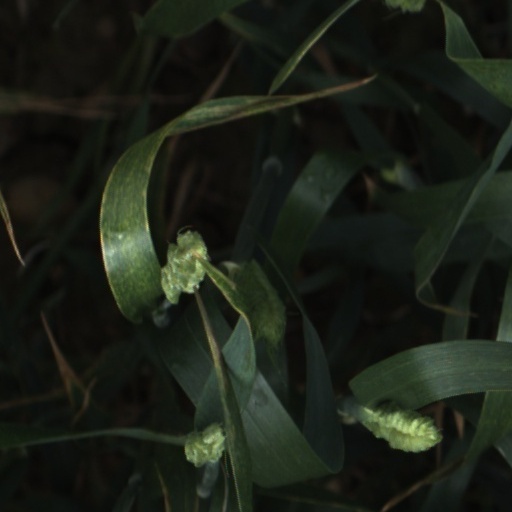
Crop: wheat